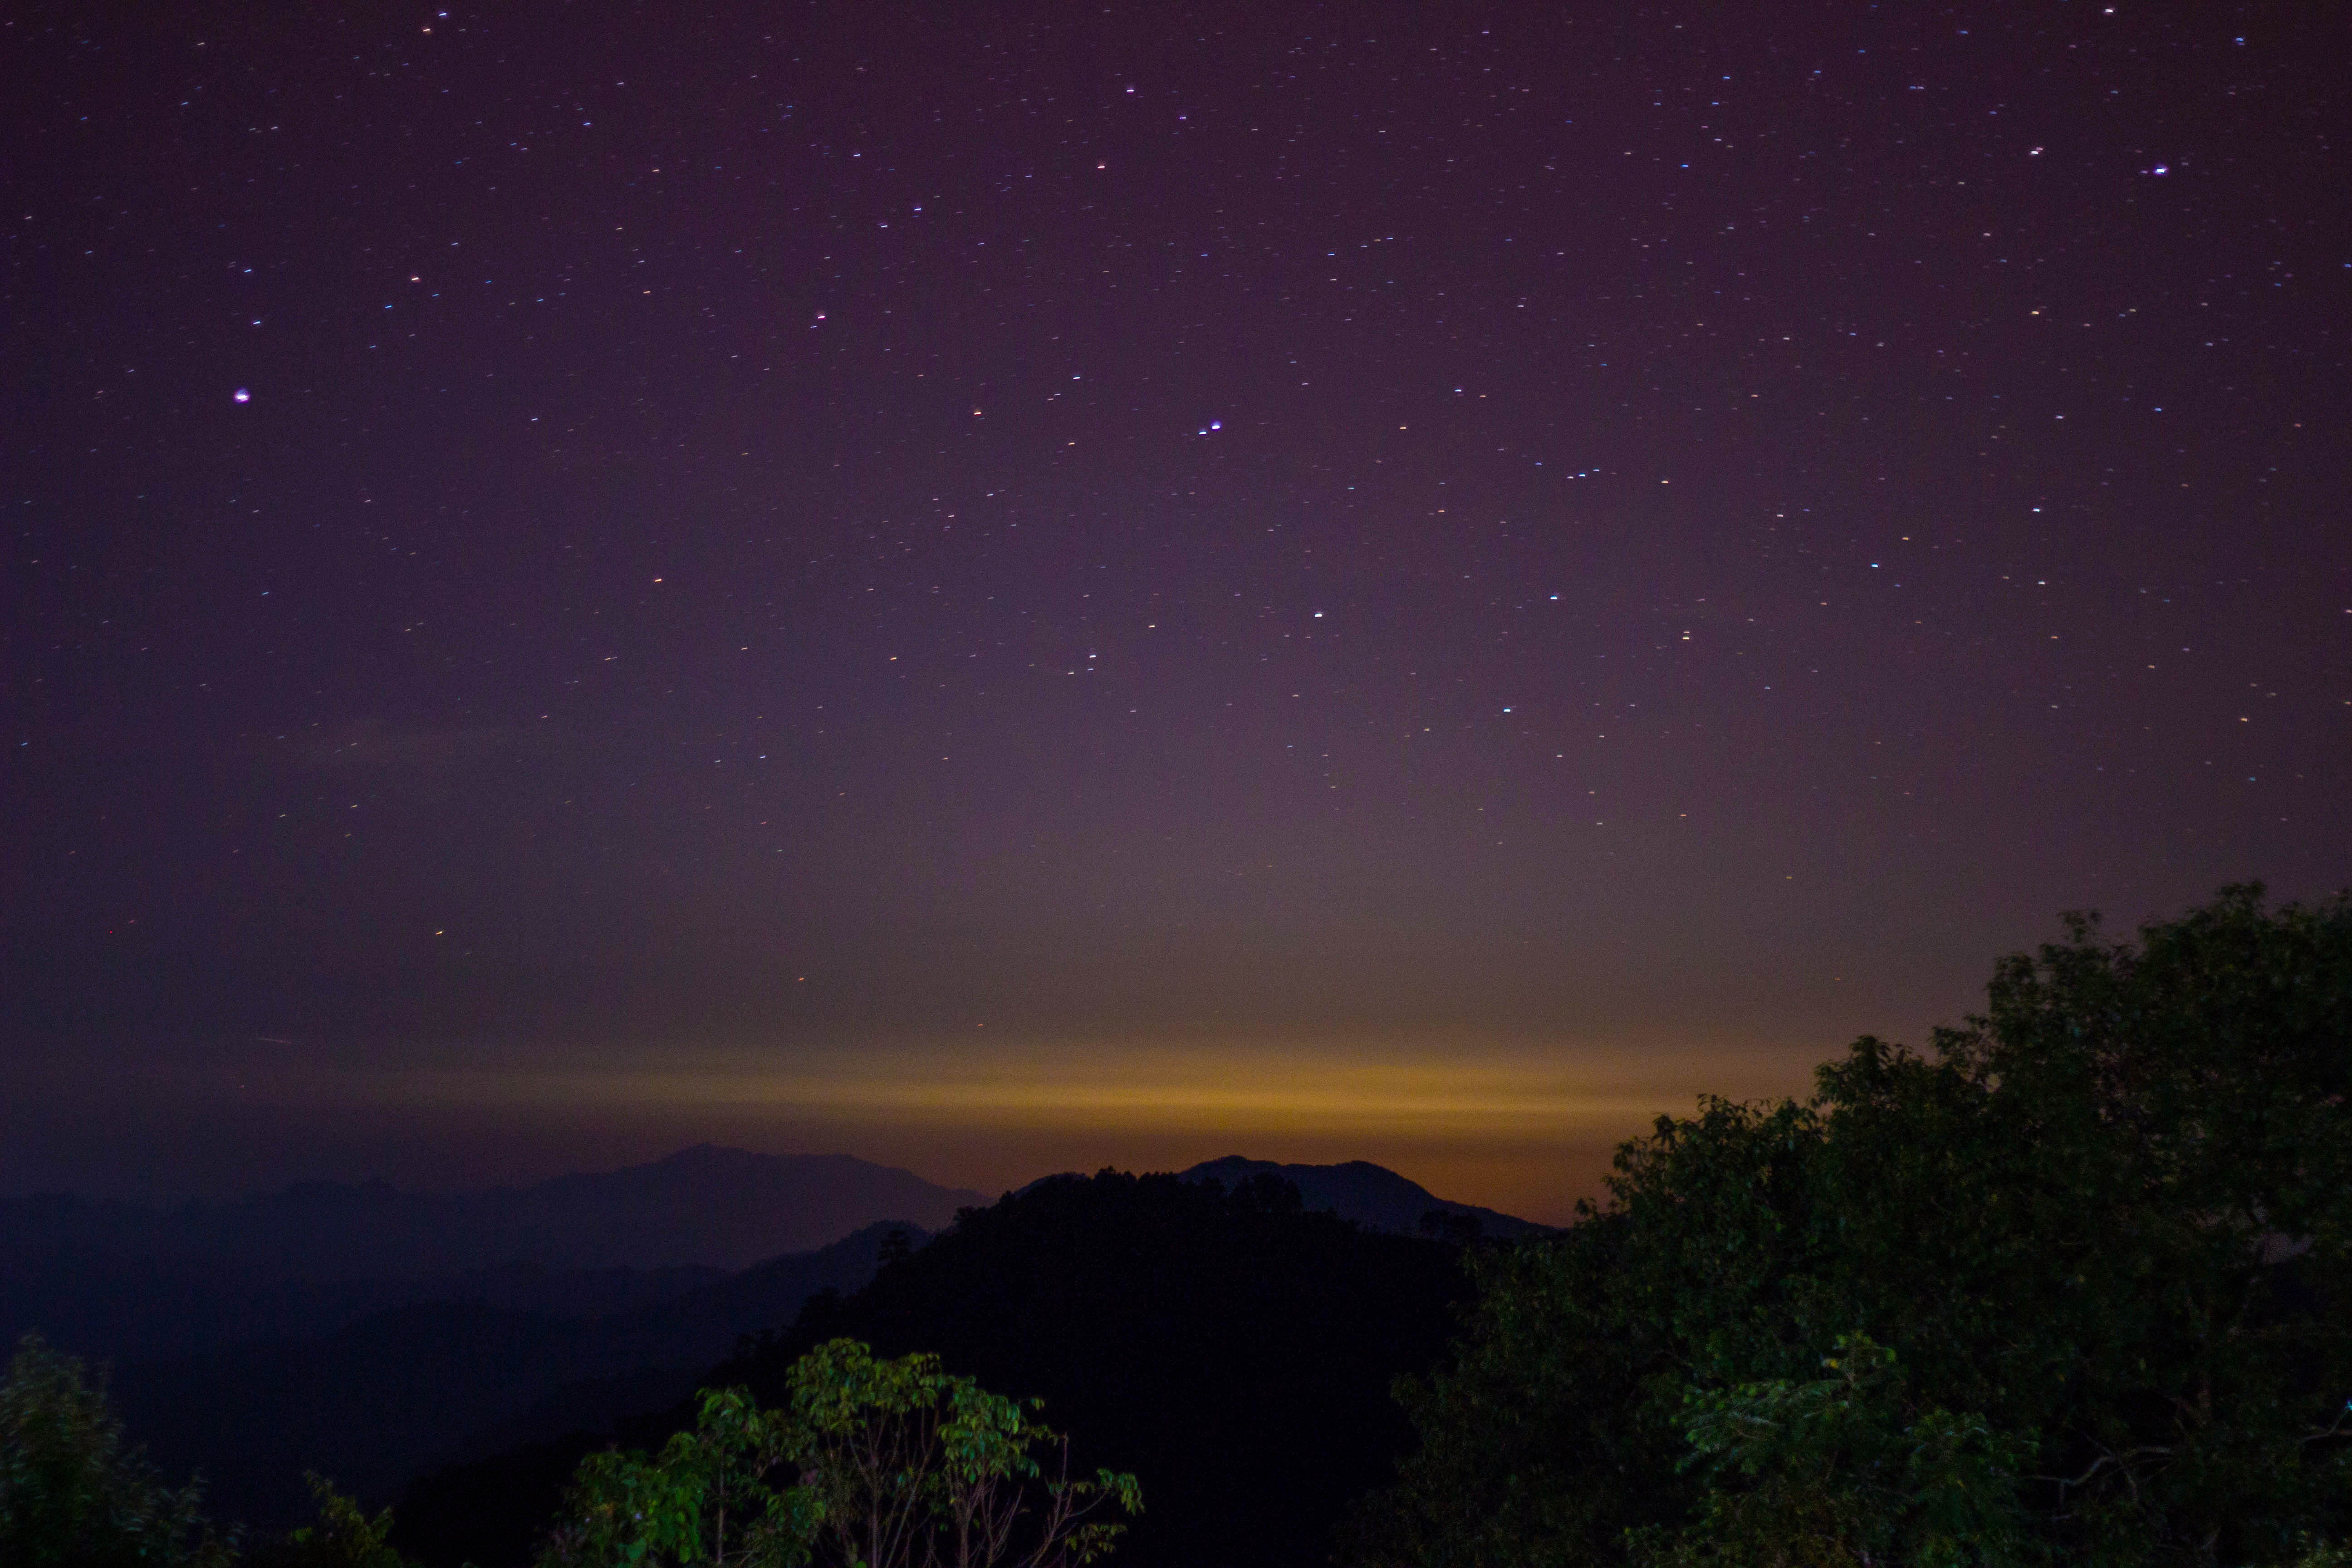
sky, night, star, atmosphere, galaxy, aurora, astronomy, the night, the night sky, astronomical object, the star